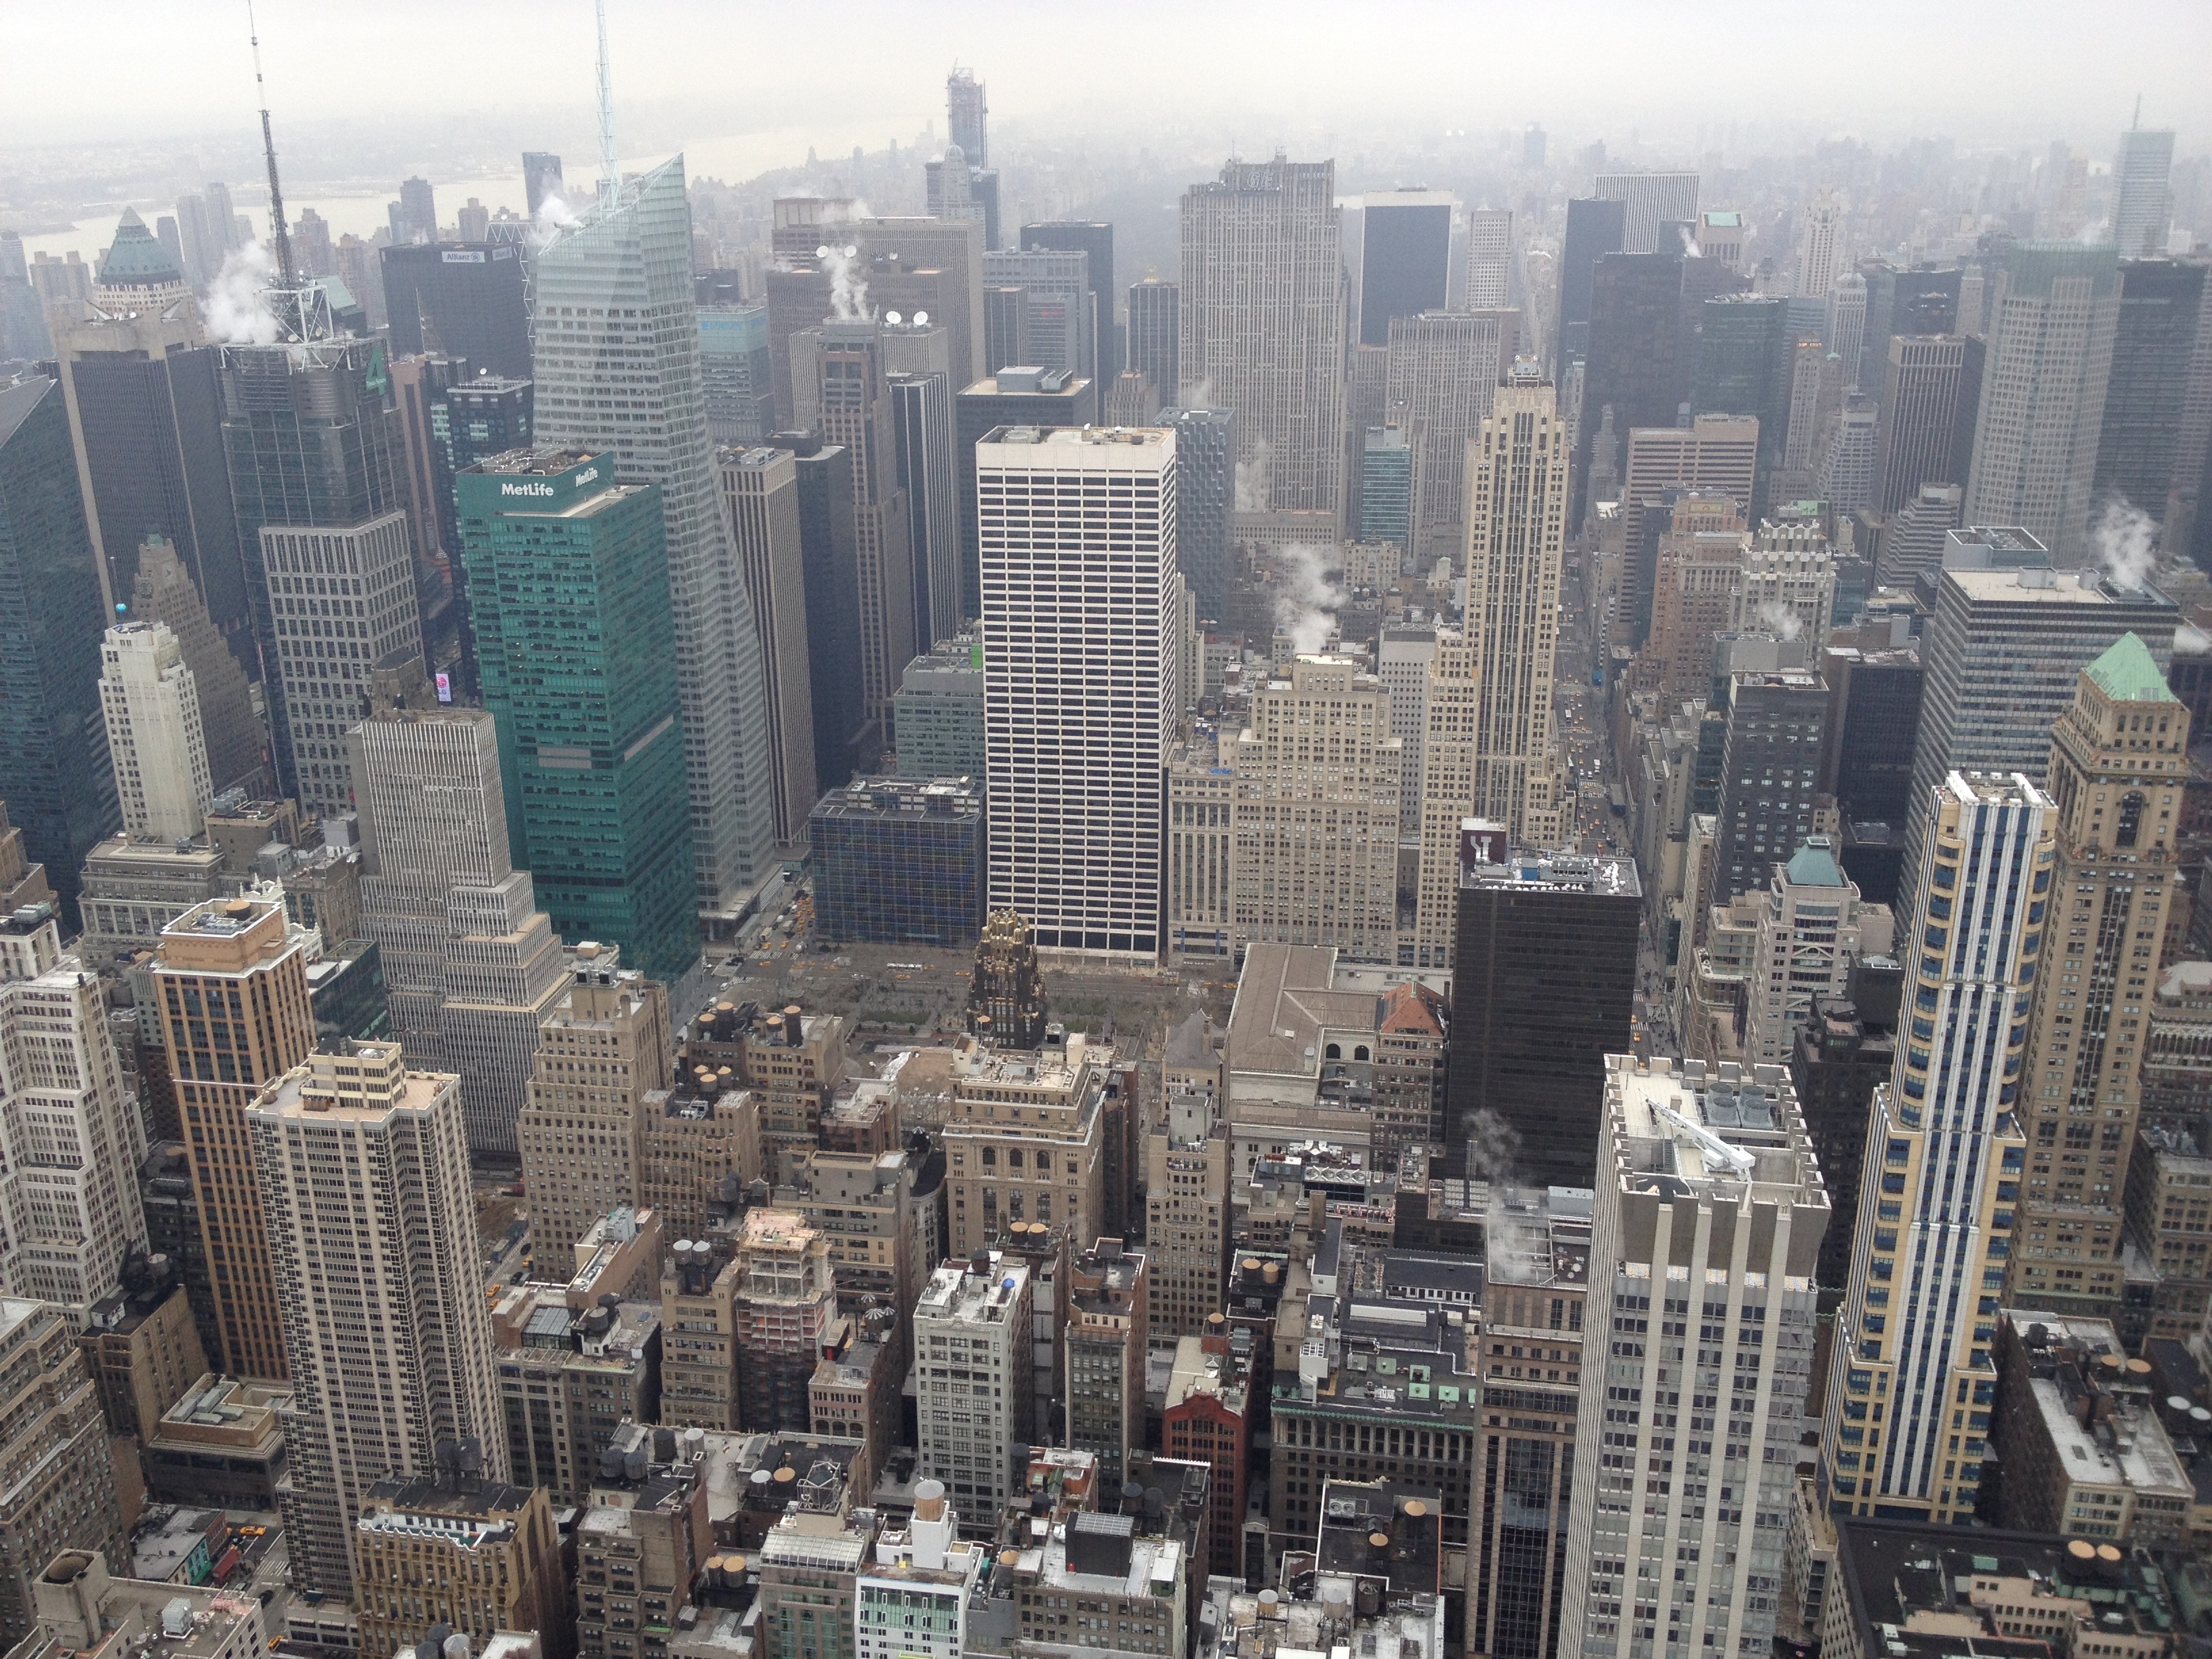
skyline, city, skyscraper, new york city, cityscape, downtown, tower, nyc, tower block, metropolis, neighbourhood, new york city skyline, bird's eye view, aerial photography, urban area, residential area, geographical feature, human settlement, metropolitan area